Miyoshi Nagayoshi

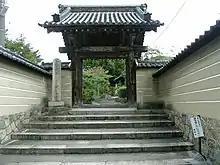
The gate of Kyokoji Temple

In 1552, peace agreement was made on the condition that Ashikaga Yoshiteru would come to Kyoto. Yoshiteru came to Kyoto on January 28, and Nagayoshi came to Kyoto on February 26, where he was given the status of a retainer of the Hosokawa clan and became a direct retainer of the shogunate instead of a vassal of the Hosokawa clan. The shogunate was now headed by Yoshiteru the shogun, and Hosokawa Harumoto became Kanrei. However, the de facto power still actually held by Nagayoshi who now control the government of shognate unofficially.